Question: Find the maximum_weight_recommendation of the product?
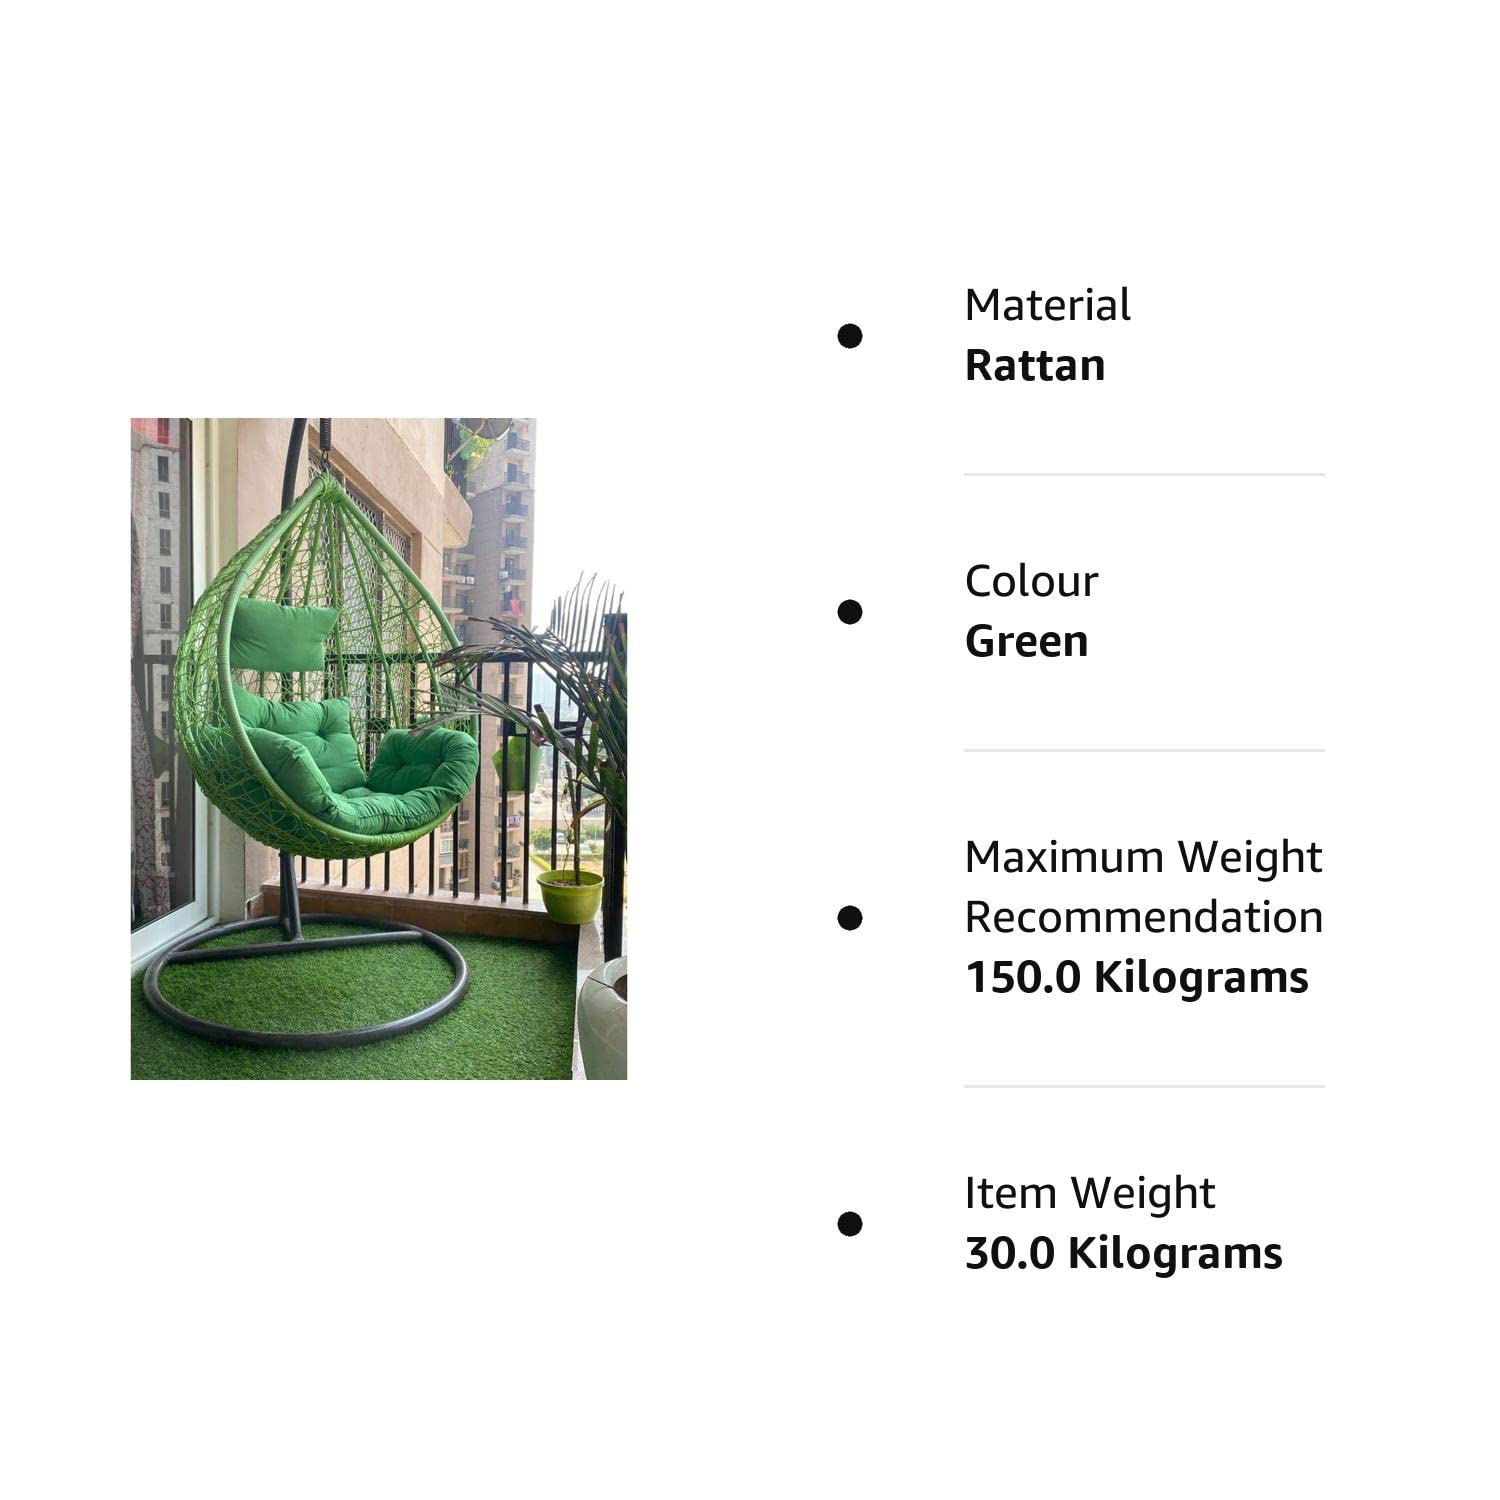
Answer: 150 kilogram